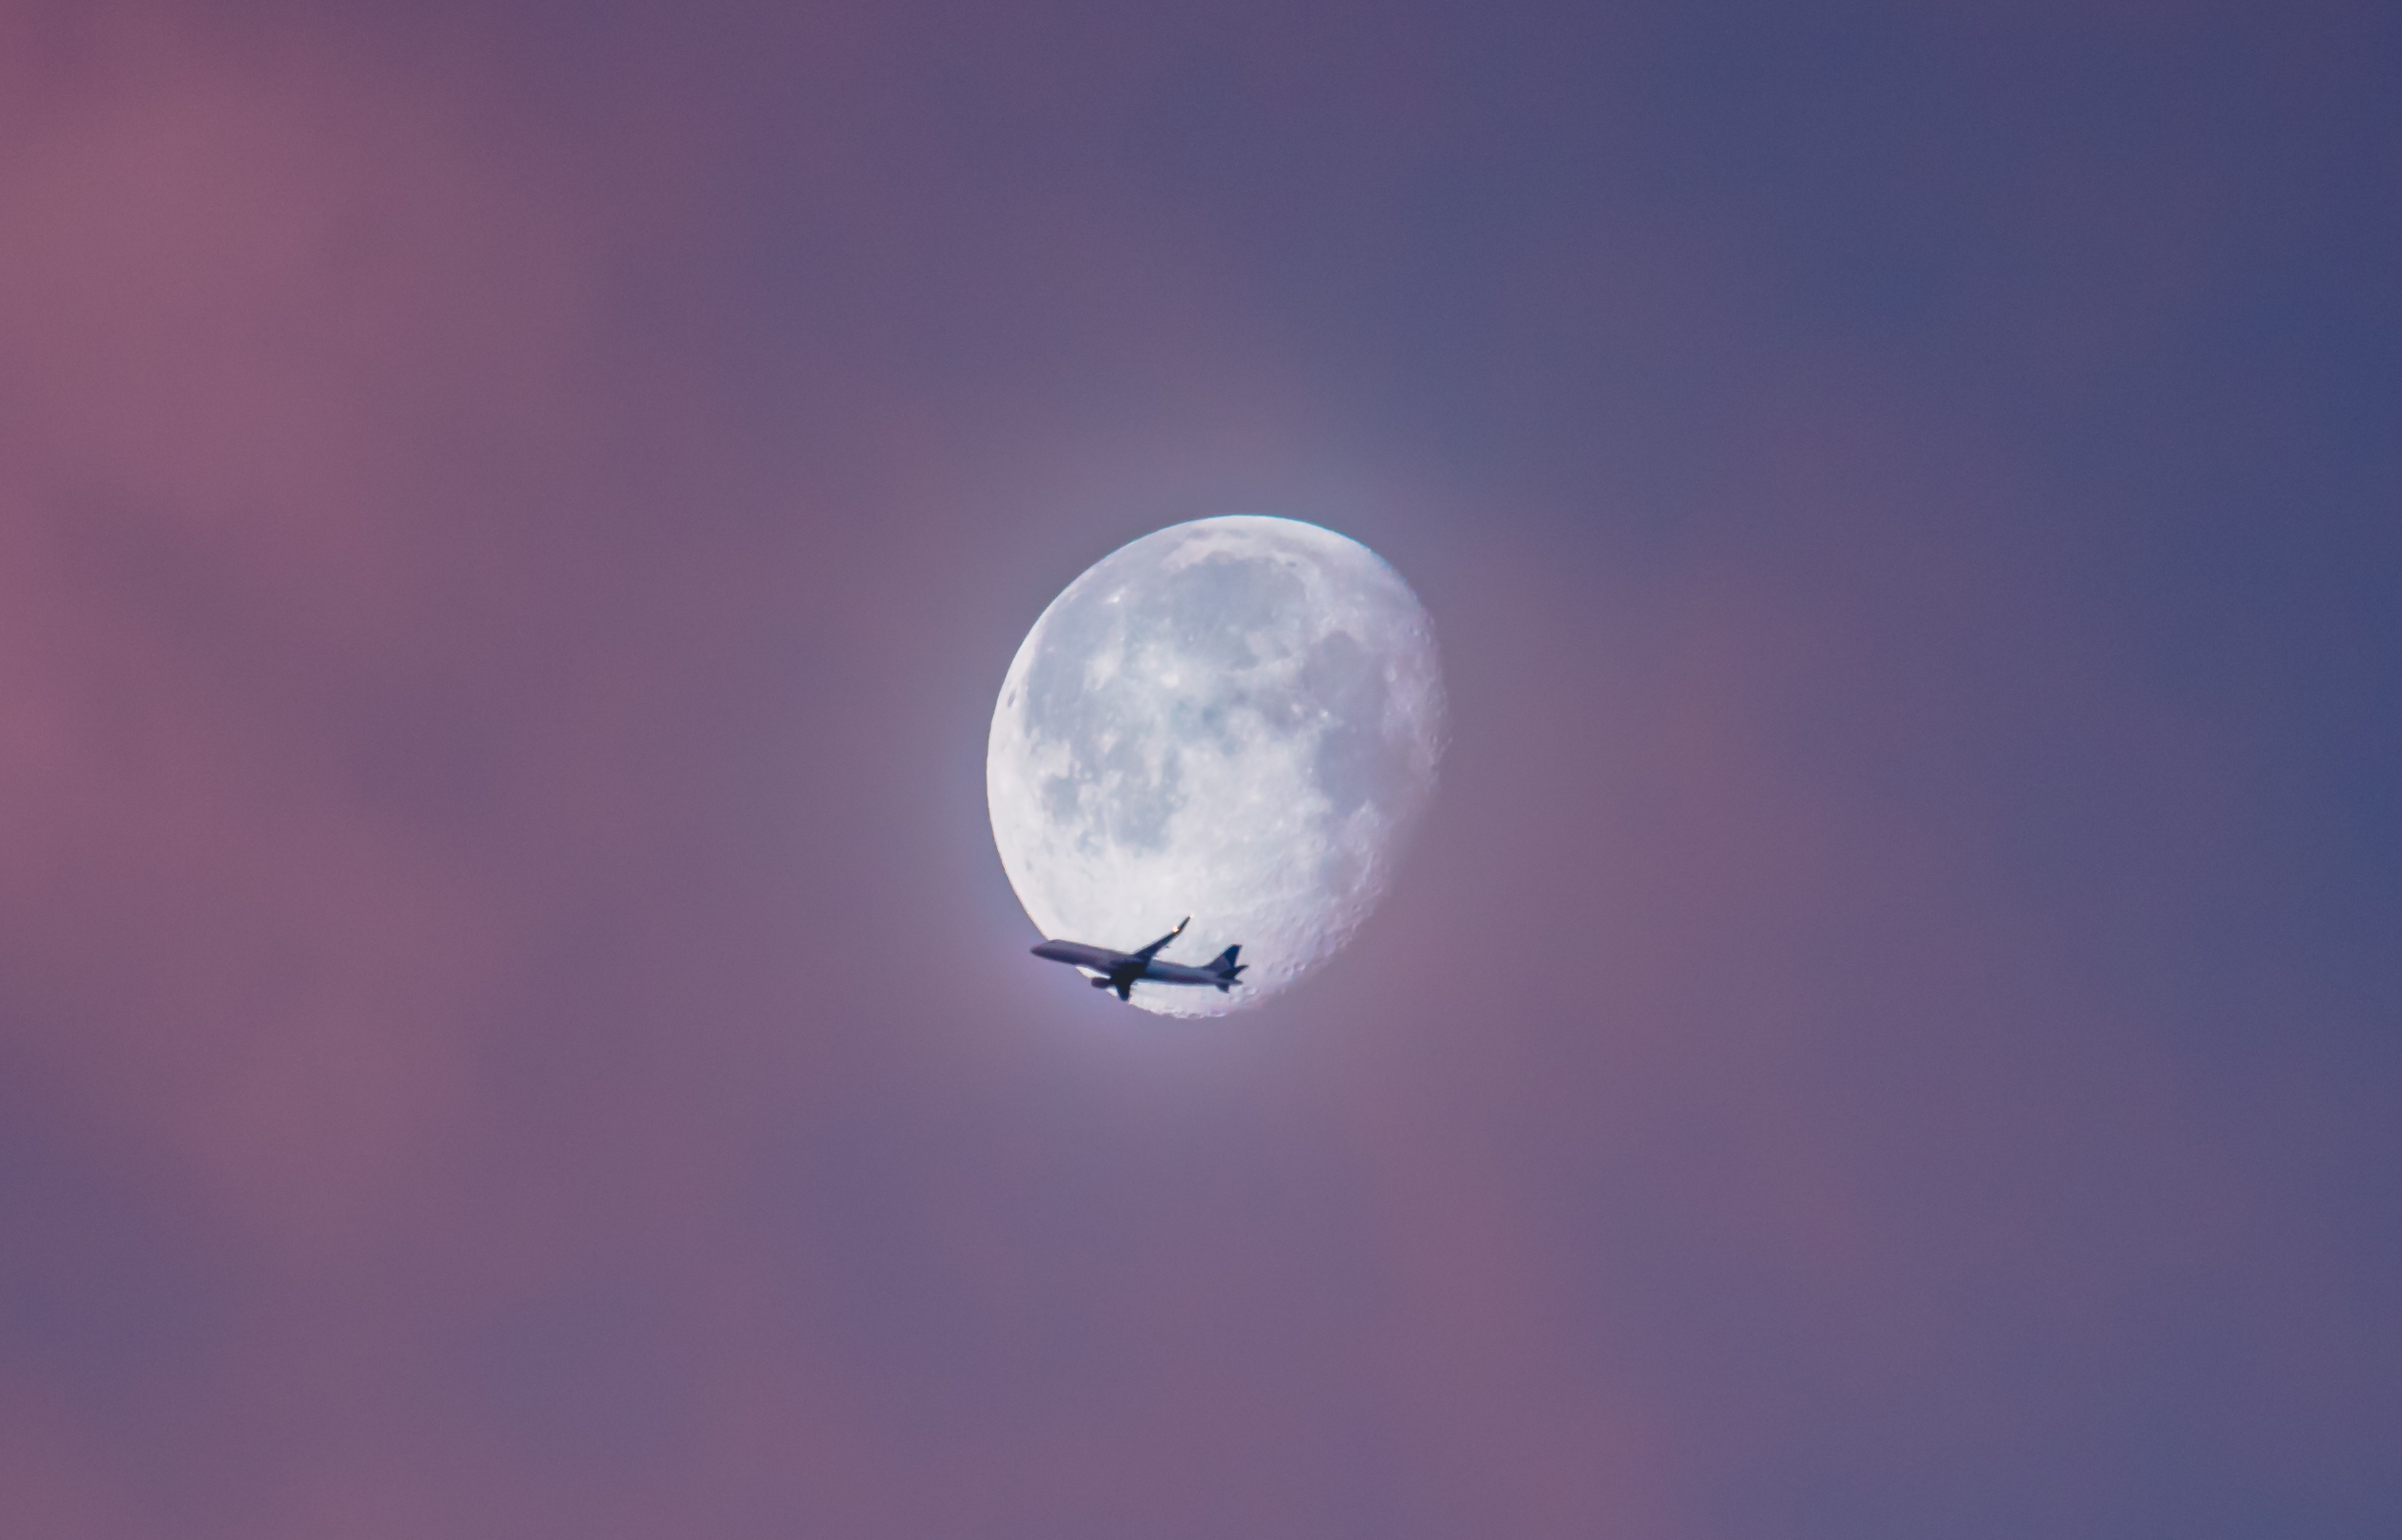
sky, atmosphere, vehicle, moon, full moon, astronomical object, atmosphere of earth